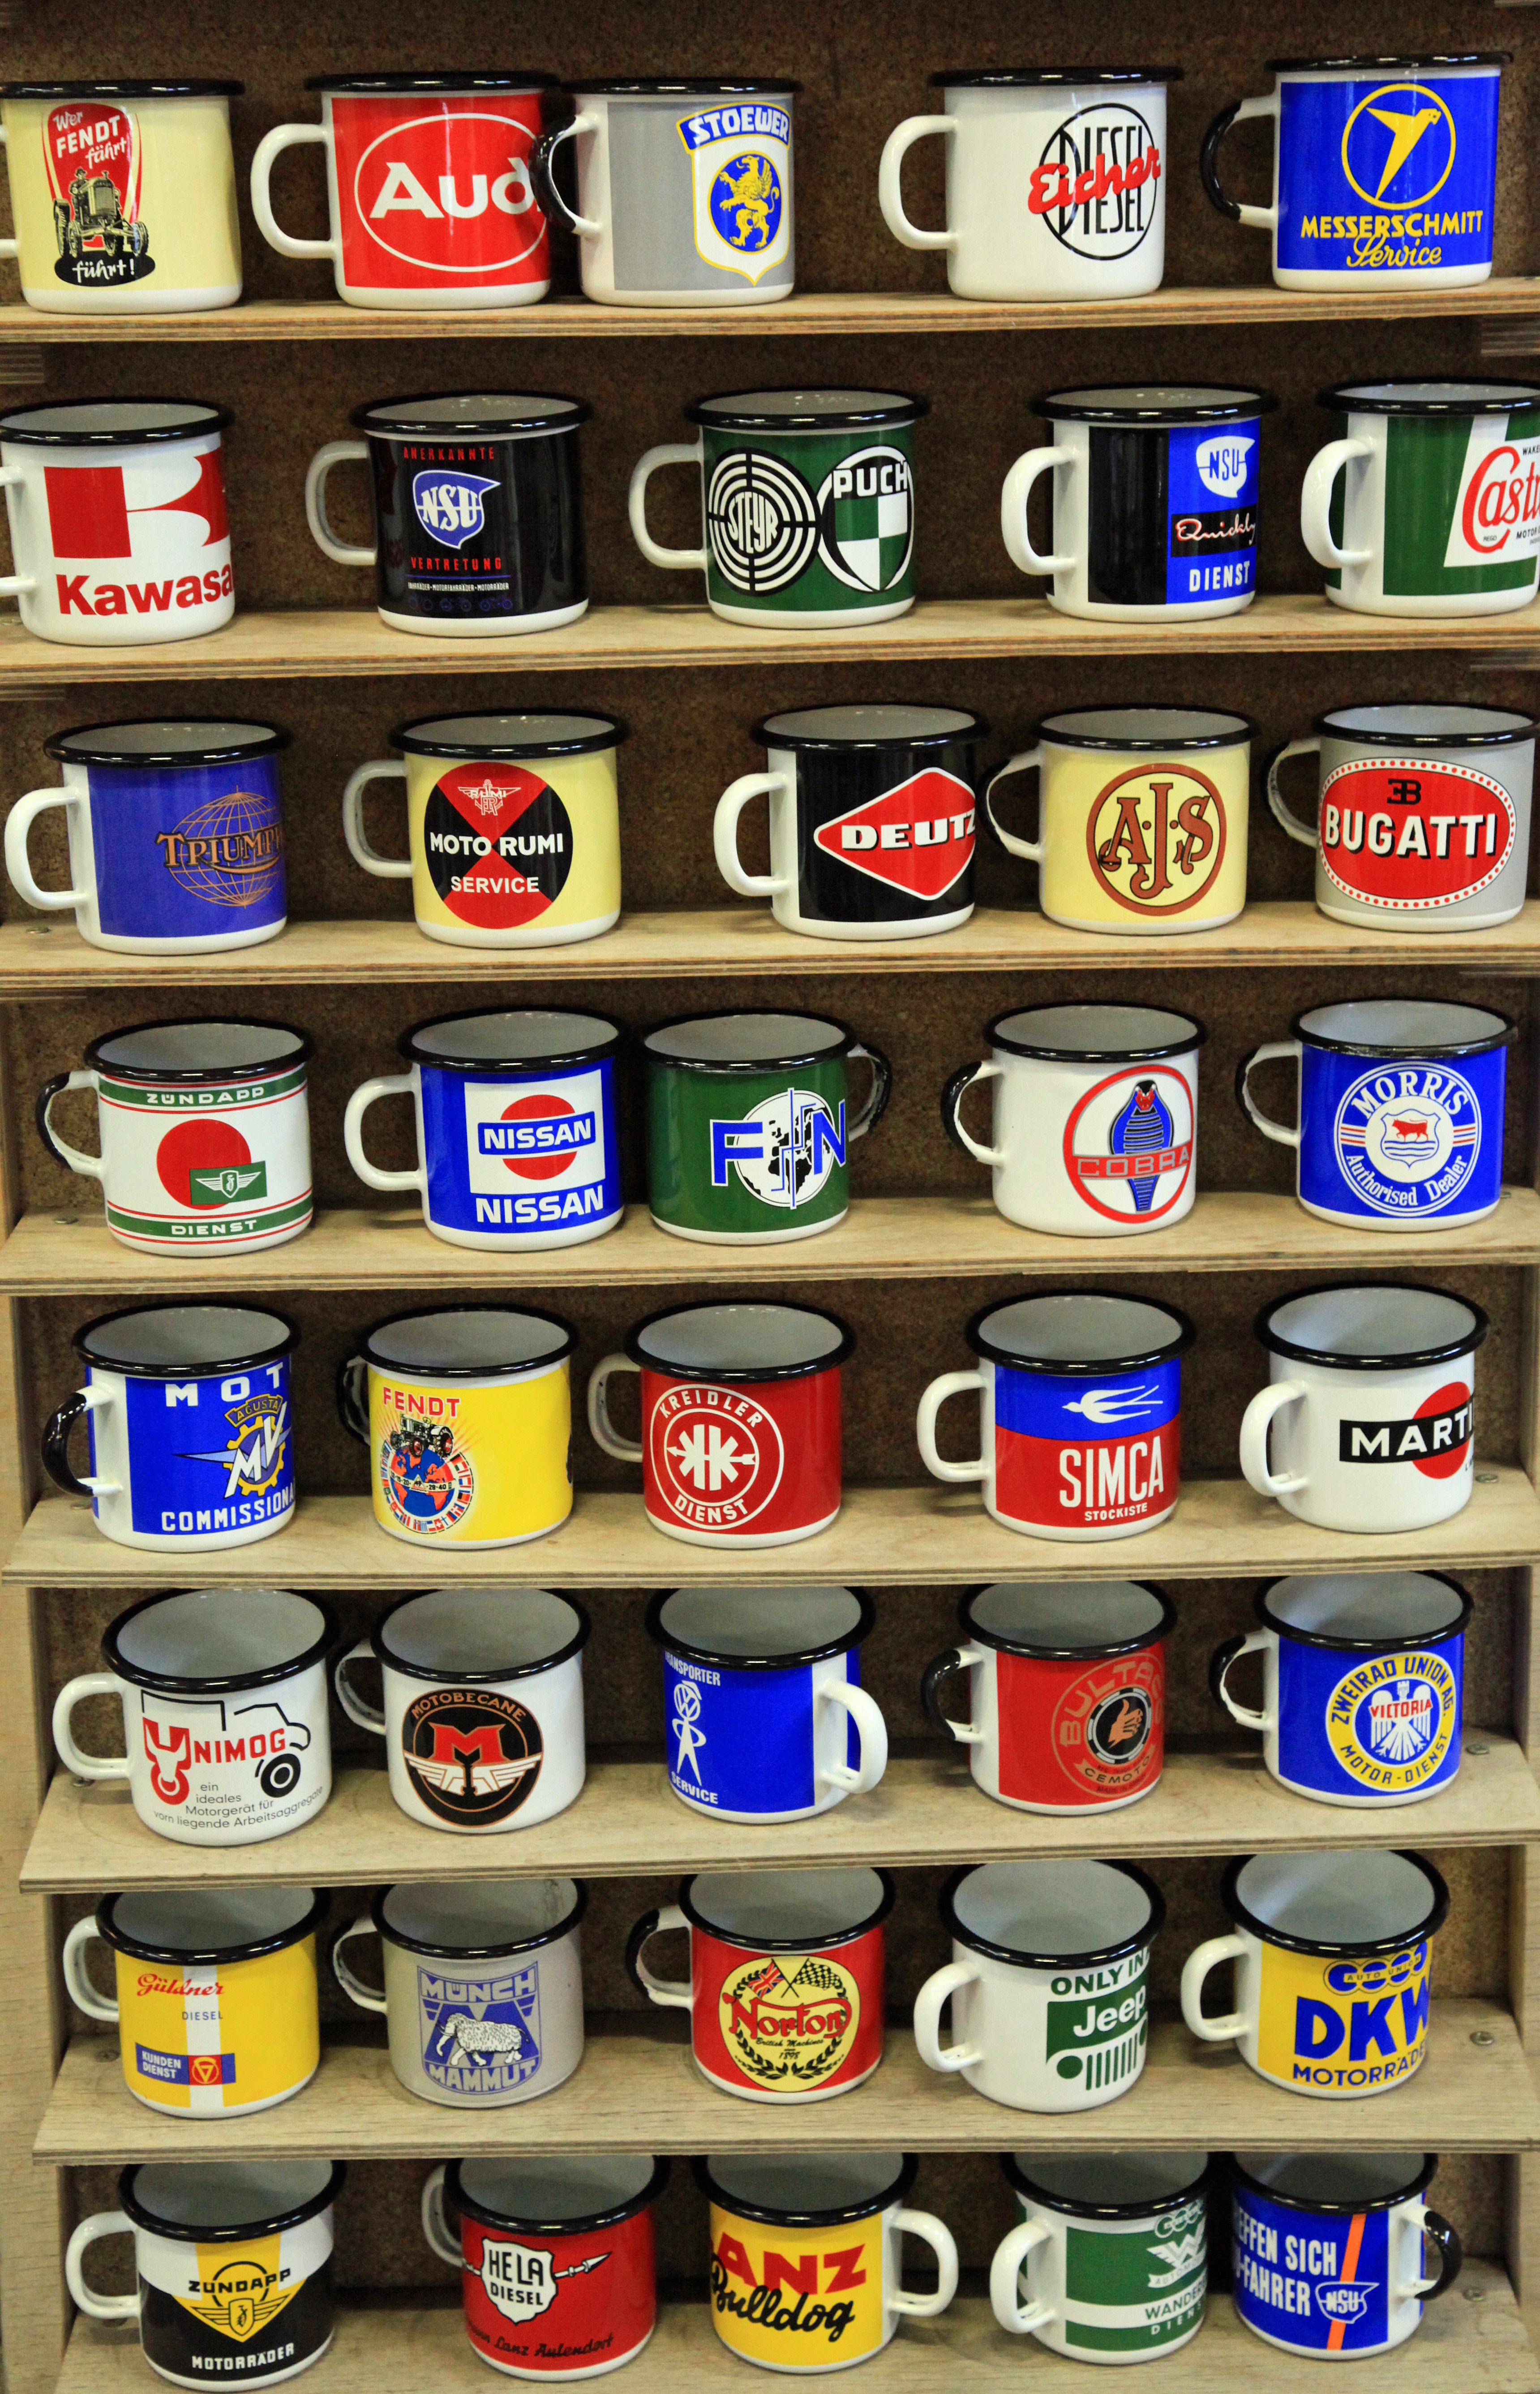
coffee, color, auto, colorful, coffee cup, art, decorative, email, t, beverages, screenshot, coffee mugs